Candace Award

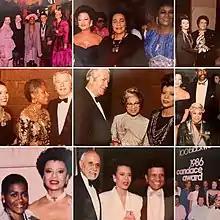
1986 Candace Award

The Candace Award is an award that was given from 1982 to 1992 by the National Coalition of 100 Black Women (NCBW) to "Black role models of uncommon distinction who have set a standard of excellence for young people of all races". Candace (pronounced can-DAY-say) was the ancient Ethiopian title for queen or empress. "Candace, queen of the Ethiopians" is mentioned in the Bible: Philip meets "a eunuch of great authority" under her reign and converts him to Christianity (Acts 8:27-39). The awards ceremony was held each year at the Metropolitan Museum of Art in New York City.